IKCO Samand

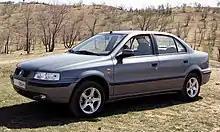
IKCO Samand LX

The IKCO Samand is a large family sedan produced by IKCO. Production began in 2001, with the first unit being sold the same year. Considered as the national vehicle of Iran, it replaces the Paykan, which was sold from 1967 to 2005.